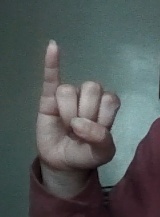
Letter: meem